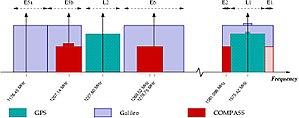
Beidou est un système de navigation et de positionnement par satellites chinois, comportant une trentaine de satellites et couvrant l'ensemble de la Terre.